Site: brandenburg
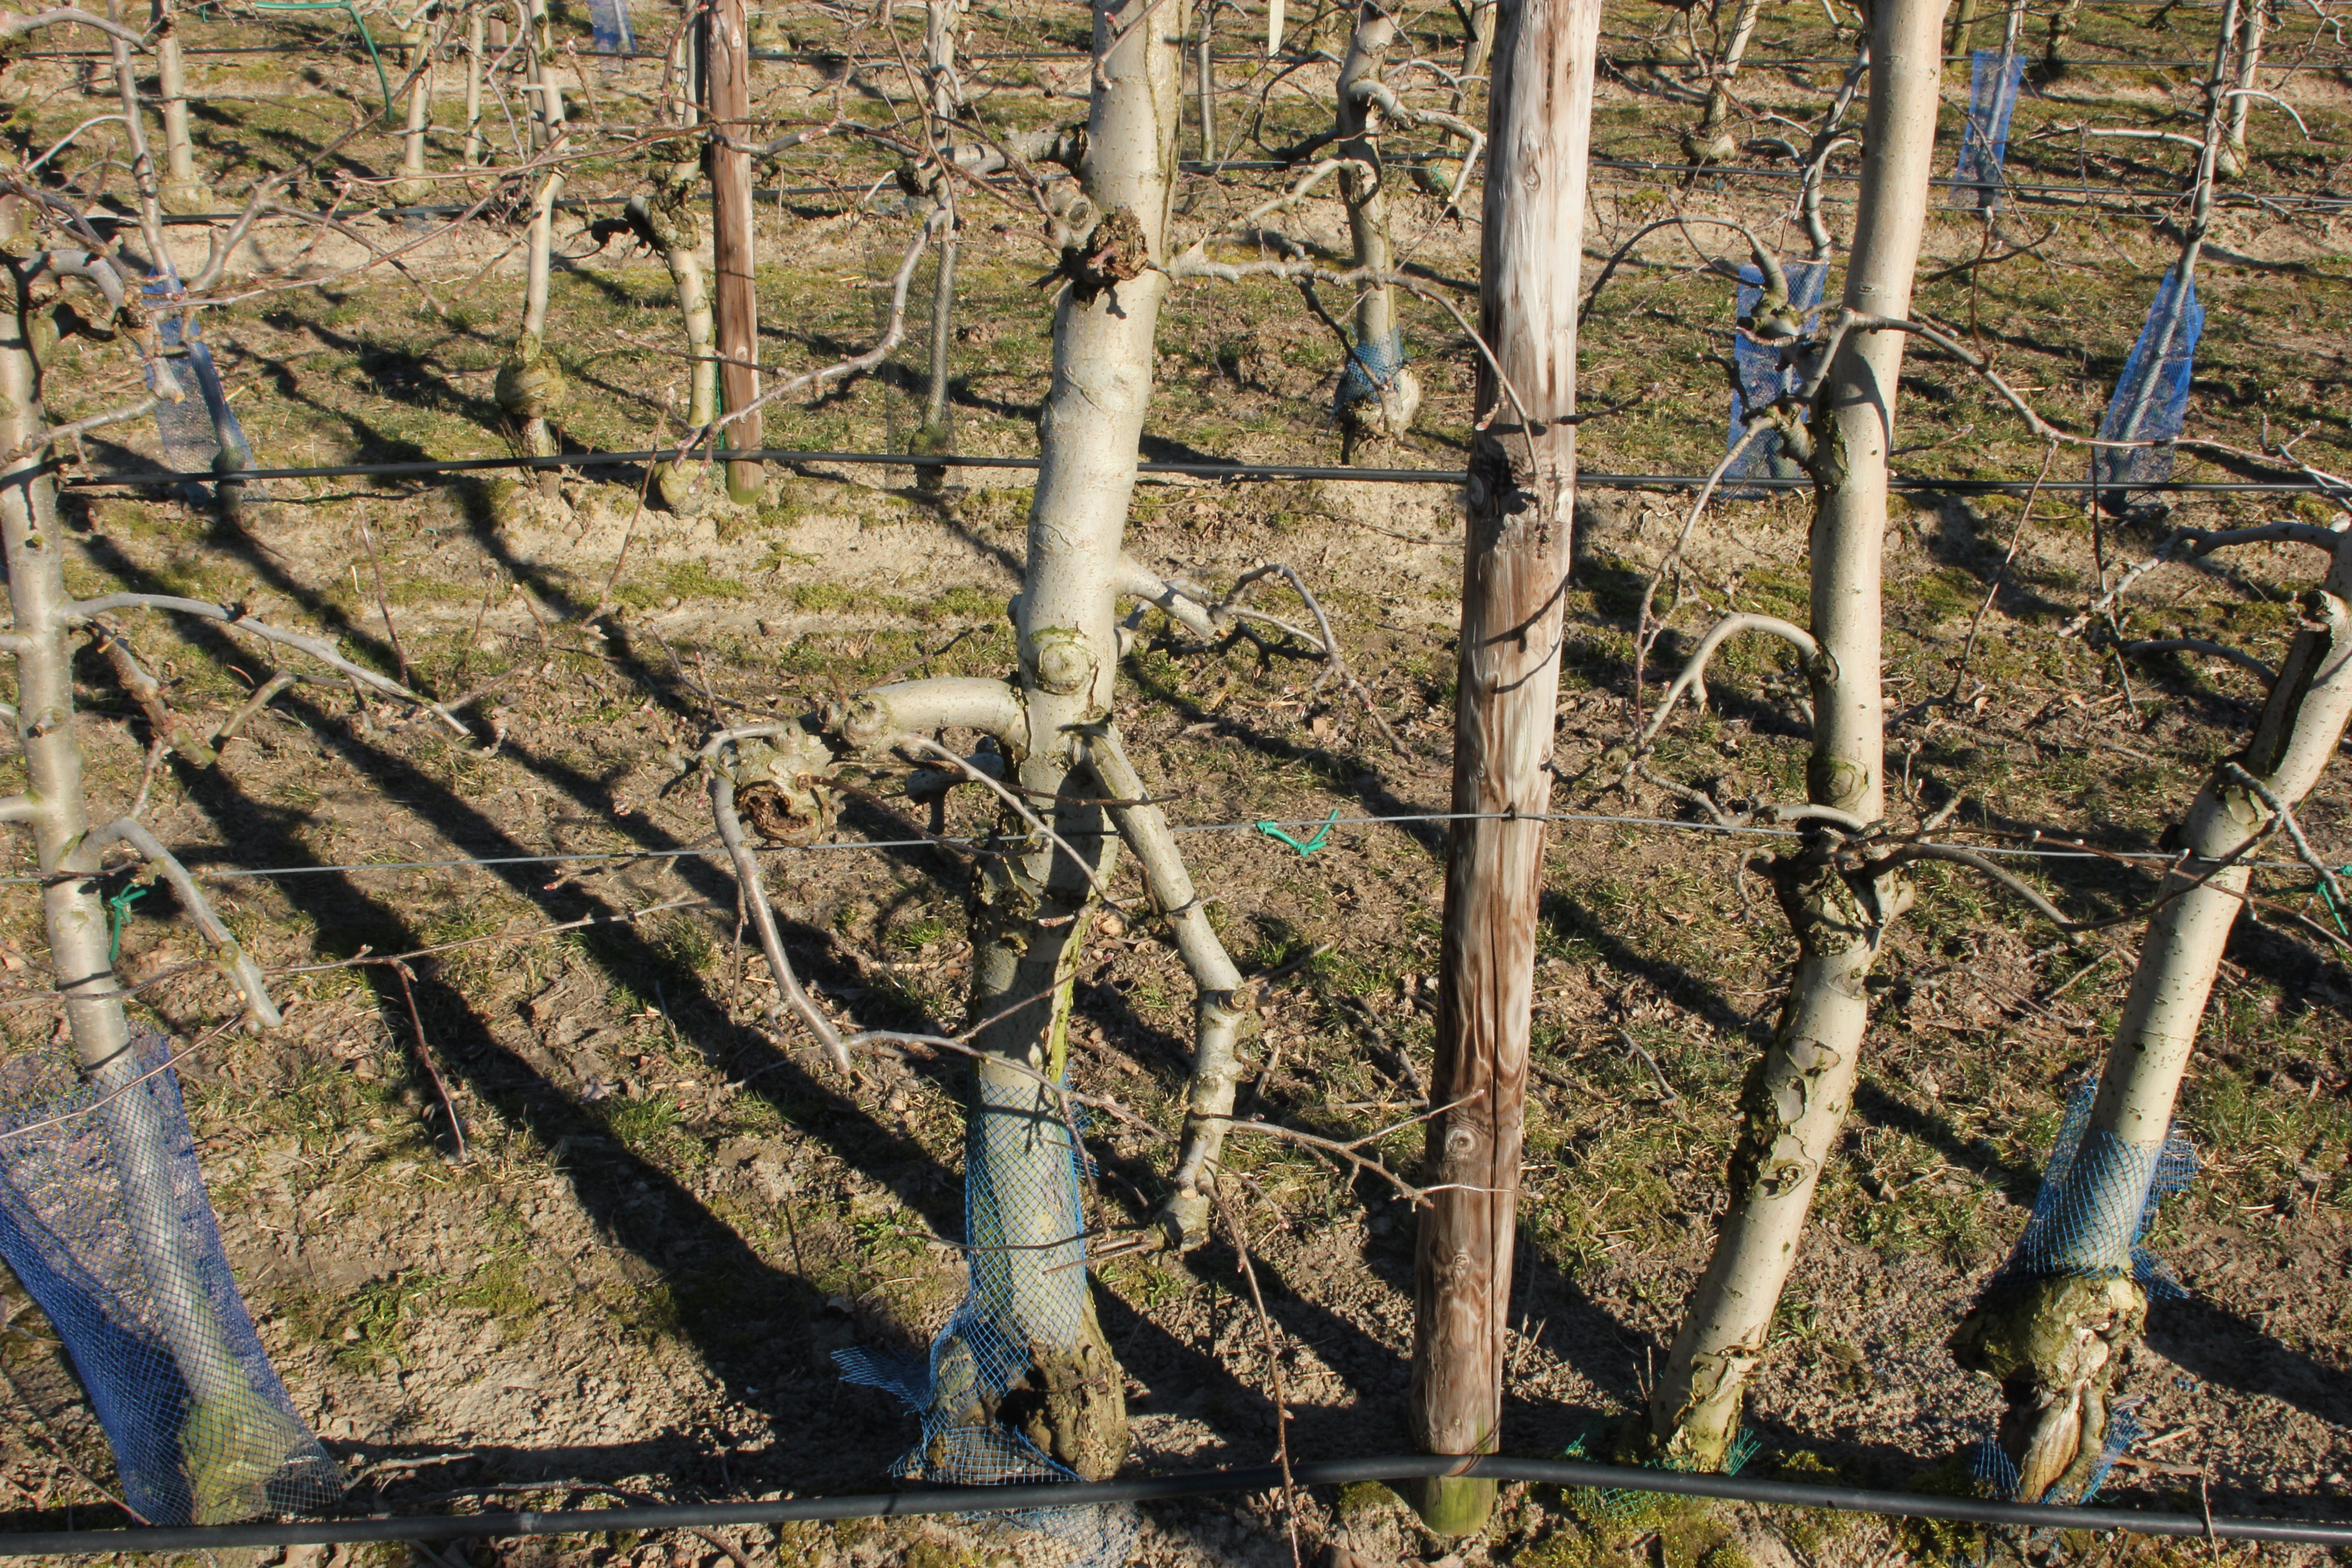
Growth stage (BBCH 03): Bud development